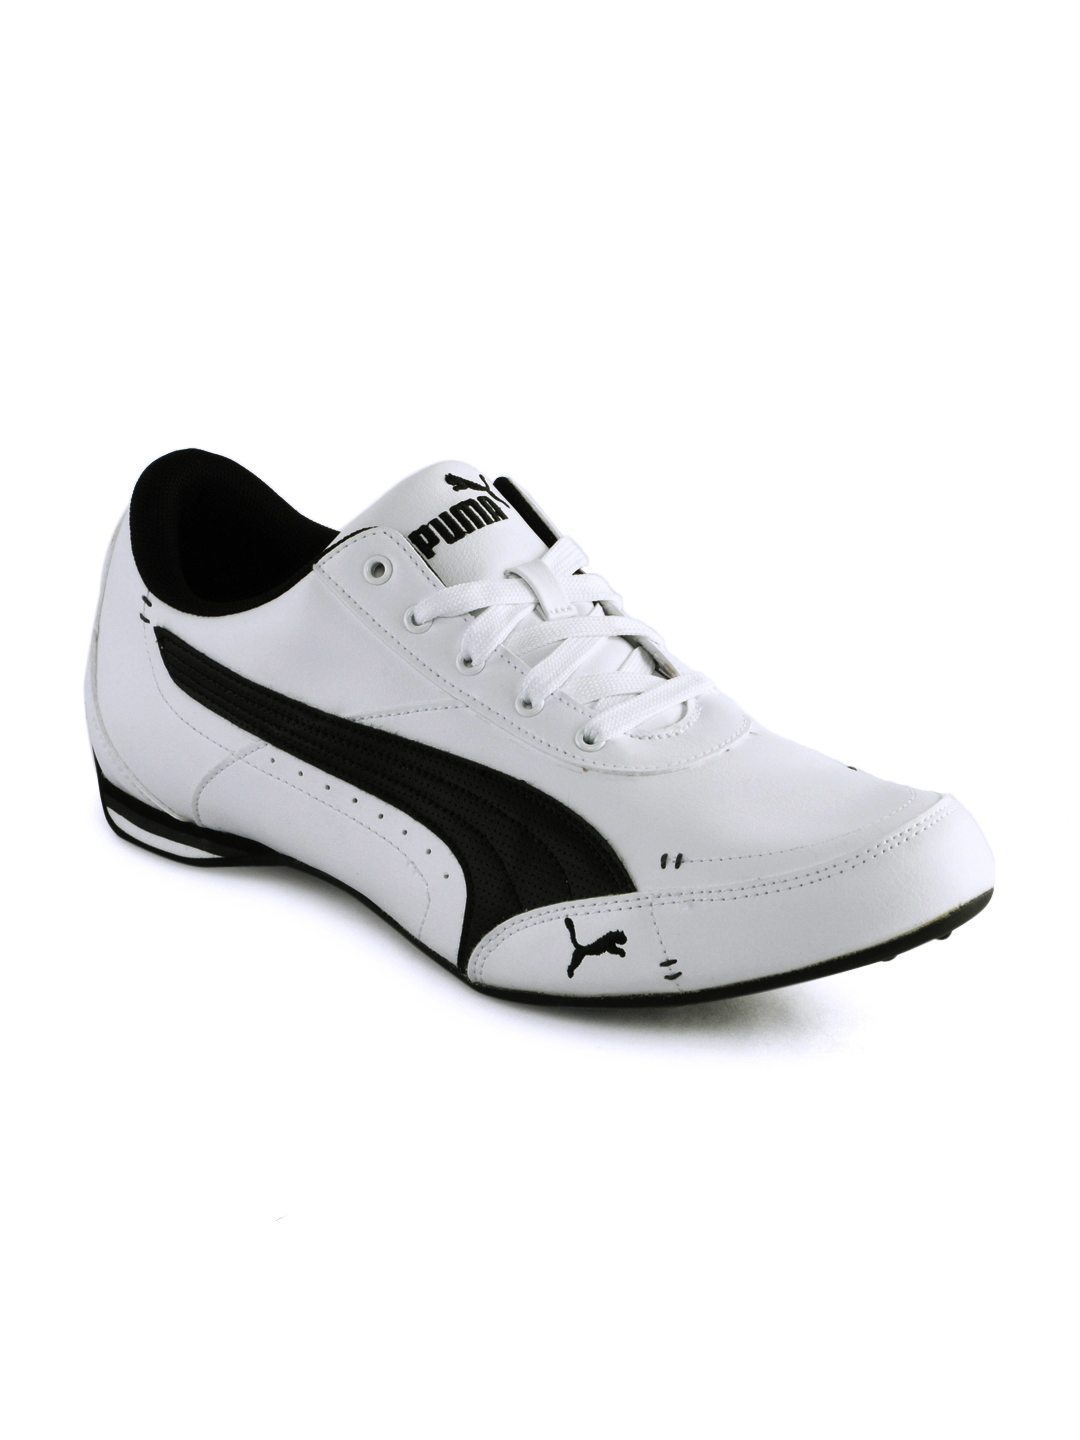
Puma Men Racer White Shoes
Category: Footwear / Shoes / Casual Shoes
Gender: Men
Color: White
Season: Summer 2012
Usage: Casual